Ramat Ef'al

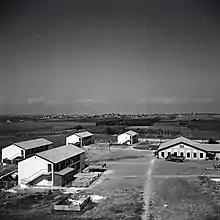
Efal 1940

Ramat Ef'al is a neighborhood of Ramat Gan in central Israel. Previously part of Ef'al Regional Council, in 2007 it was transferred to the municipality of Ramat Gan together with Kfar Azar.